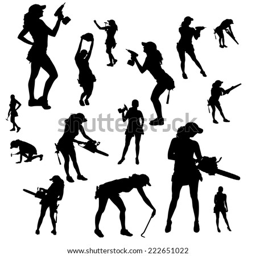
vector silhouette of a worker on a white background .